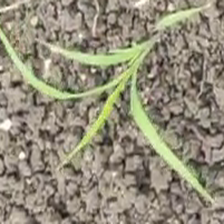
Weed species: Digitaria_SP_(Digitaria Sanguinalis )